C U Soon

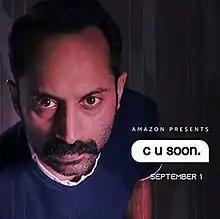
Release poster

C U Soon (stylized as c u soon.) is a 2020 Malayalam-language Indian screenlife mystery thriller film written and directed by Mahesh Narayanan. The film is set in a computer screen and stars Fahadh Faasil, Roshan Mathew and Darshana Rajendran, with Saiju Kurup, Amalda Liz and Maala Parvathi in supporting roles. Produced by Fahadh Faasil and Nazriya Nazim, the film was released on 1 September 2020 on Amazon Prime Video.